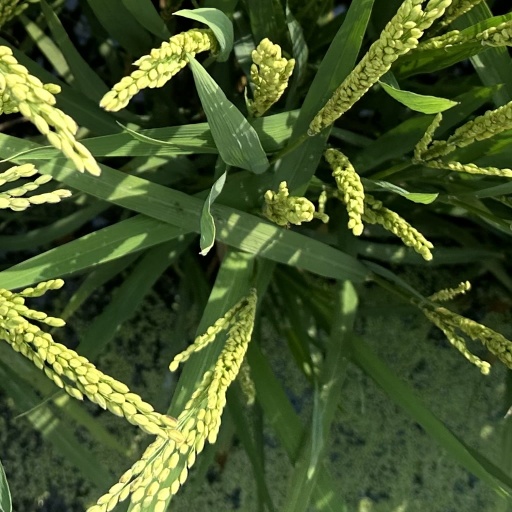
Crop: rice